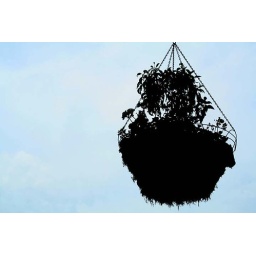
I loved the silhouette of the basket against the sky